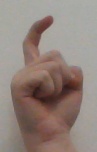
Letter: ra